John Hurley (New South Wales politician, born 1844)

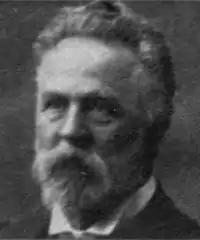

John Hurley (2 June 1844 – 10 December 1911) was a politician in colonial Australia, a member at different times of the New South Wales Legislative Assembly and the Queensland Legislative Assembly.